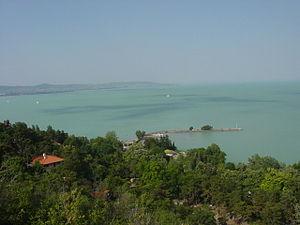
Le lac Balaton est un lac d'eau douce de Hongrie et le lac le plus vaste d'Europe centrale. Ses caractéristiques font de lui une zone de pêche et de tourisme importante. Les villes principales autour du lac sont Siófok, Badacsony, Balatonboglár, Balatonfüred et Keszthely.